Yang Likun

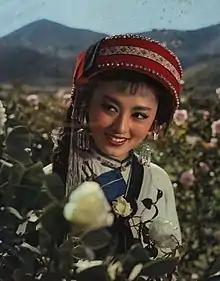
Yang Likun on China Pictorial (1964)

Yang Likun (杨丽坤, April 24, 1941 - July 21, 2000) was a Chinese Yi actress. She is best known for playing the lead role in the romantic comedy film "Five Golden Flowers" (1959), and winning the Silver Eagle Award for Best Actress for her portrayal of Jin Hua in the film.